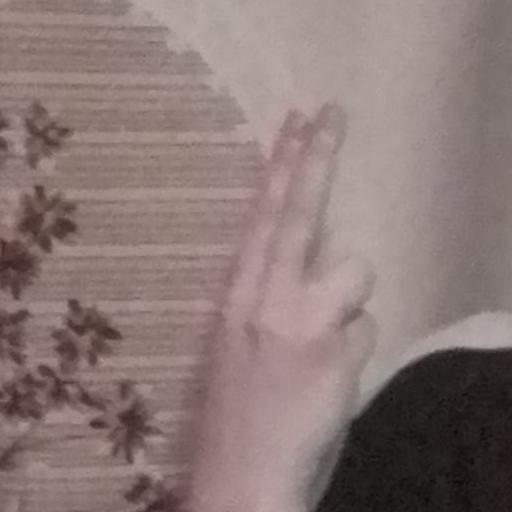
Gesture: two_up_inverted